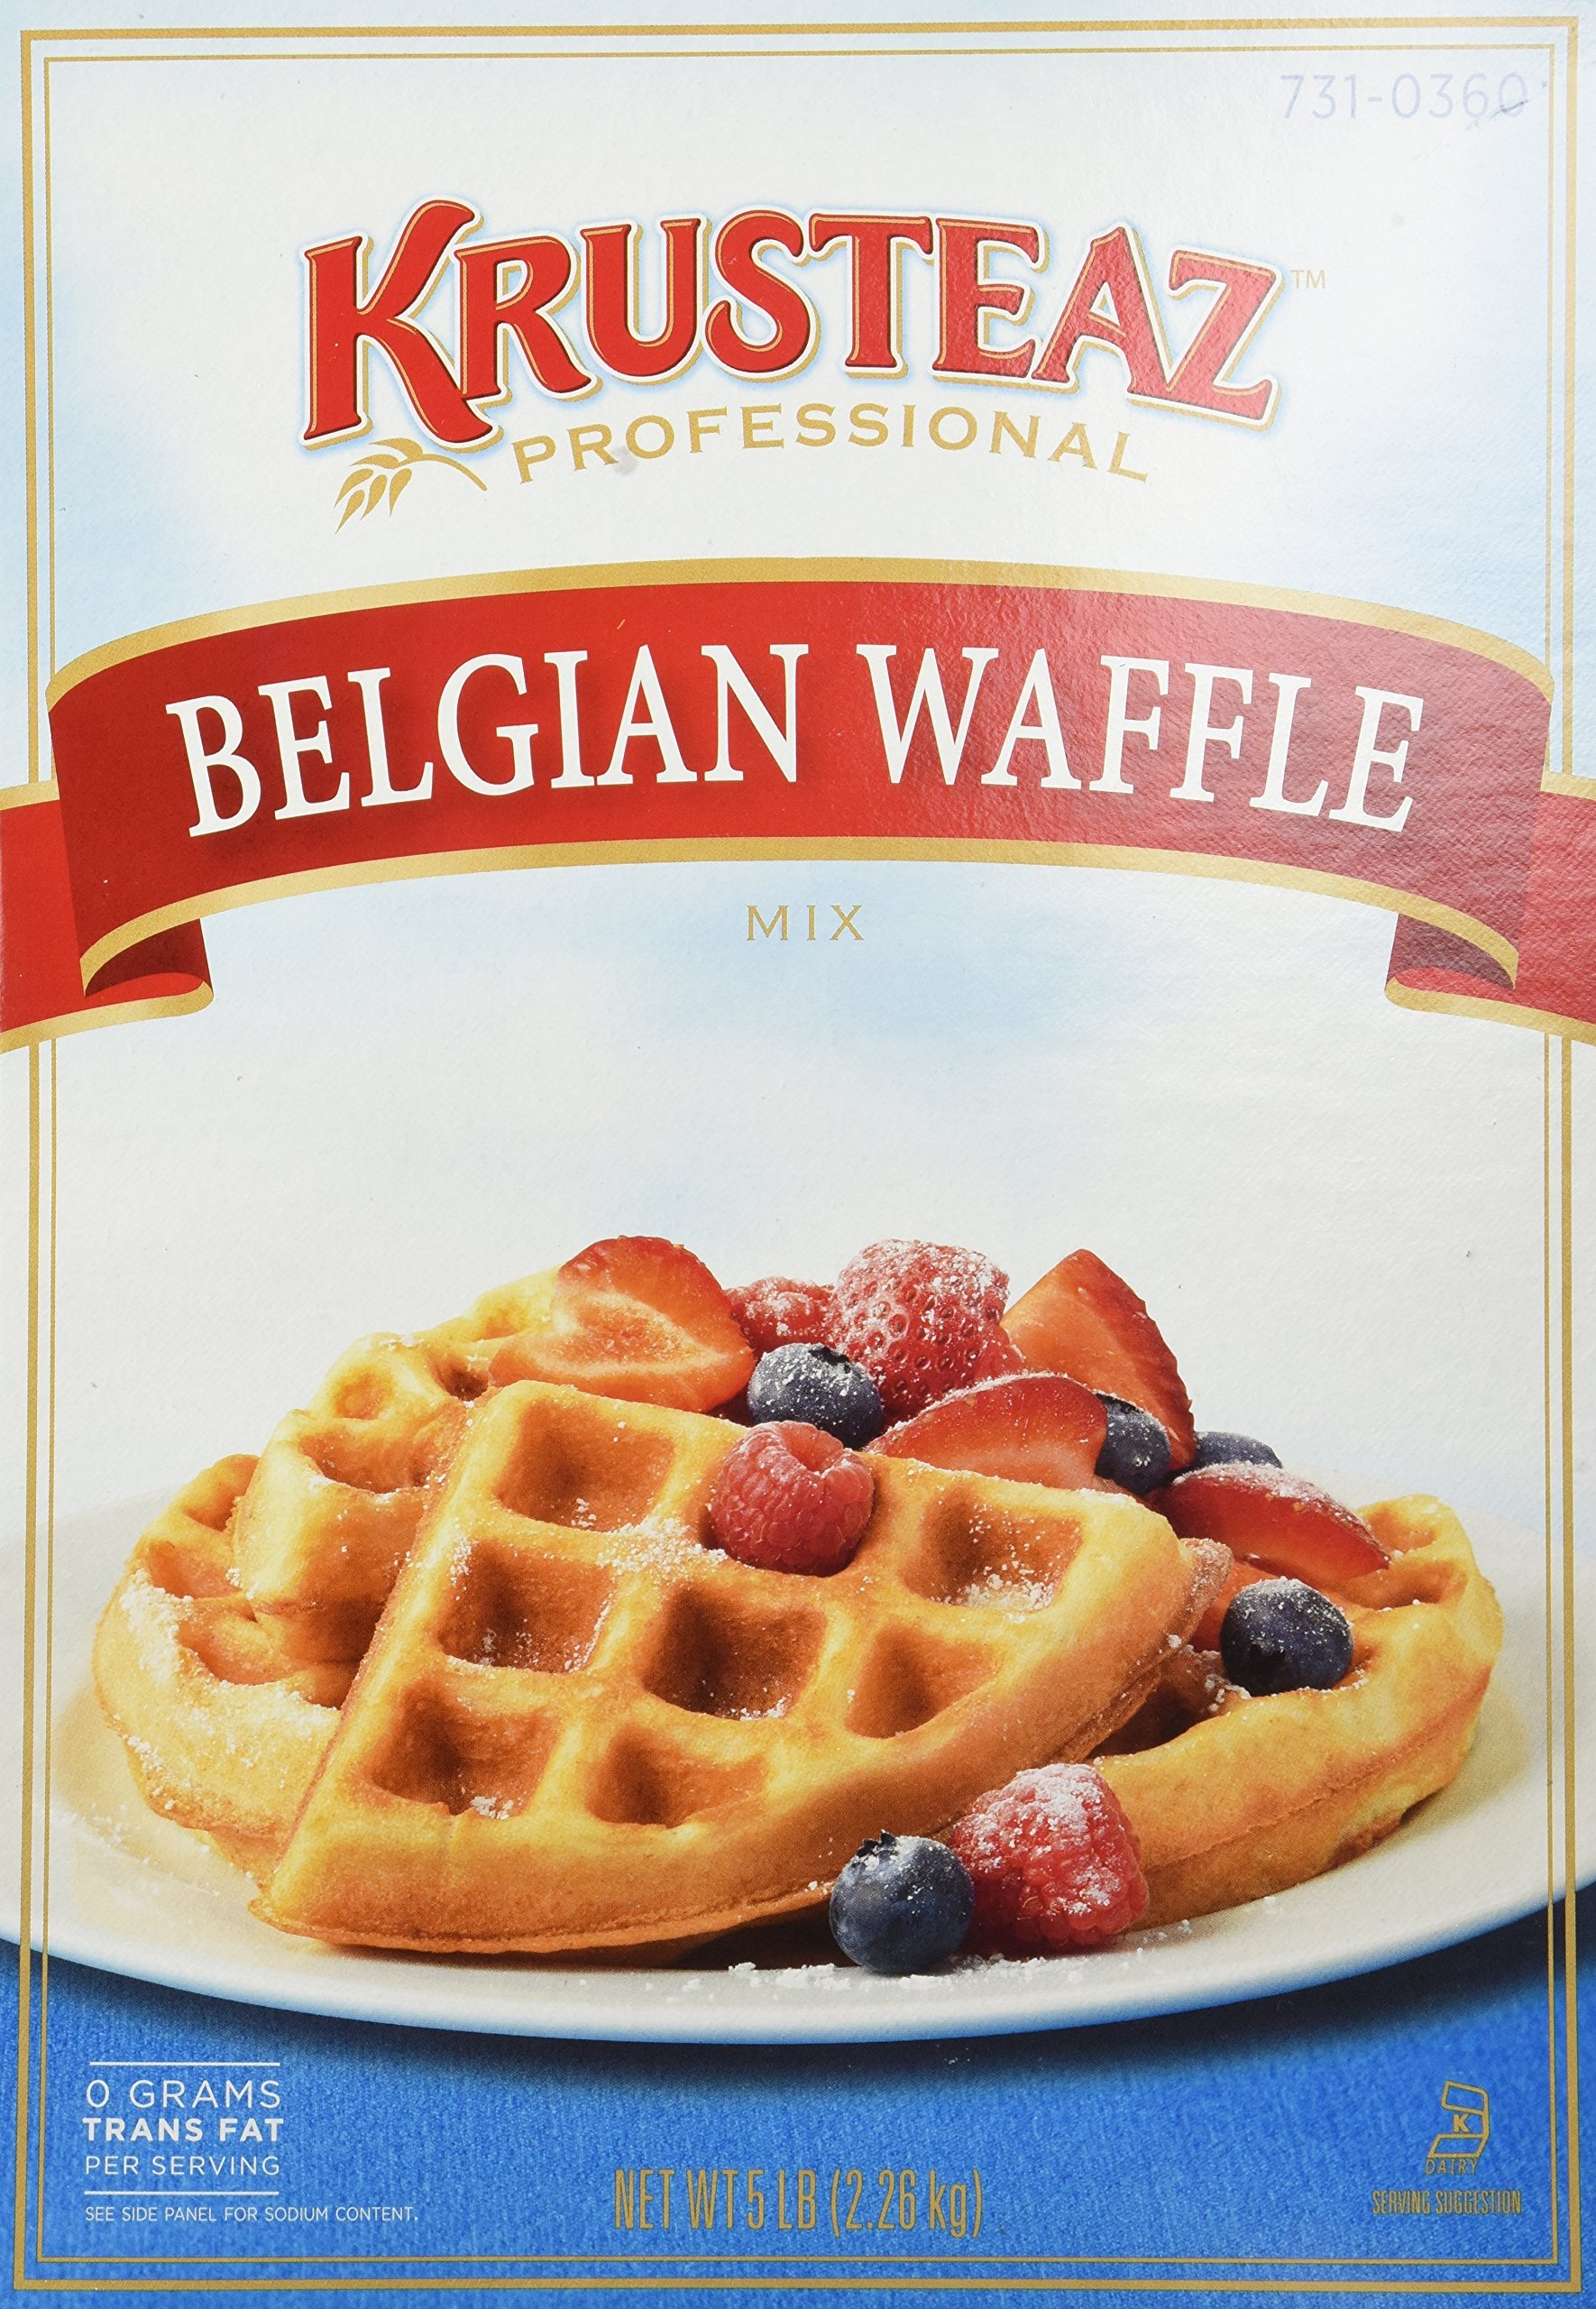
Item Name: Krusteaz Belgian Waffle Mix - 5 Pound Foodservice Bag
Value: 80.0
Unit: Ounce

Price: 19.285